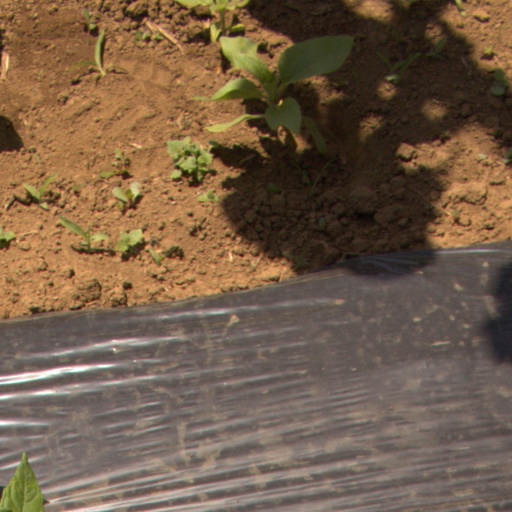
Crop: Jerusalem artichoke